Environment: real
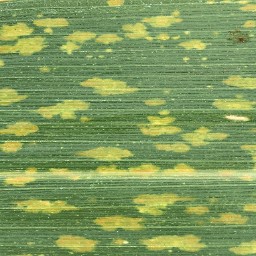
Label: lethal_necrosis